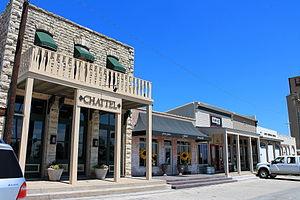
La ville d’Aledo est située dans le comté de Parker, dans l’État du Texas, aux États-Unis. Sa population s’élevait à 2 716 habitants lors du recensement de 2010, estimée à 3 761 habitants en 2016.